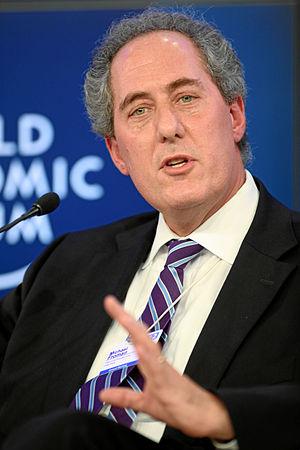
Michael Froman, né le 20 août 1962 à San Rafael, est un avocat et homme politique américain membre du Parti démocrate, représentant au Commerce des États-Unis entre 2013 et 2017.